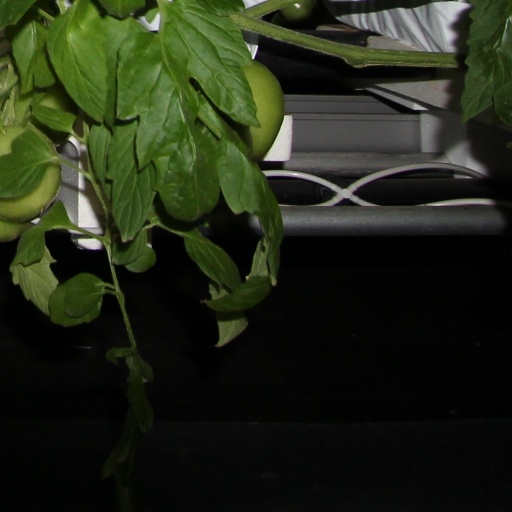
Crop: tomato